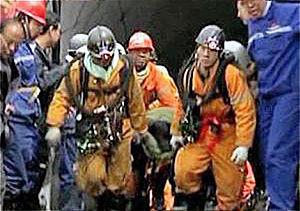
L'industrie minière en Chine est très importante, avec un nombre de mines élevé et plus particulièrement celles de charbon, qui est la principale source d'énergie du pays. La Chine était en novembre 2005 le pays comptant le plus de mines au monde.